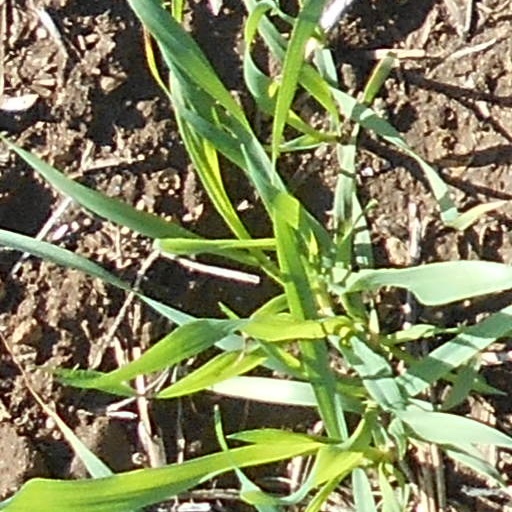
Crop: wheat